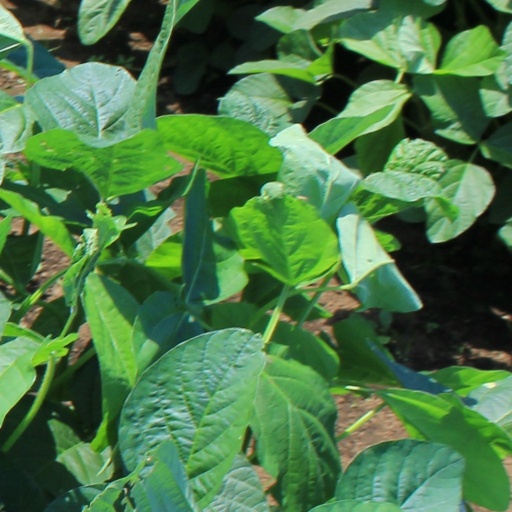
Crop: soybean